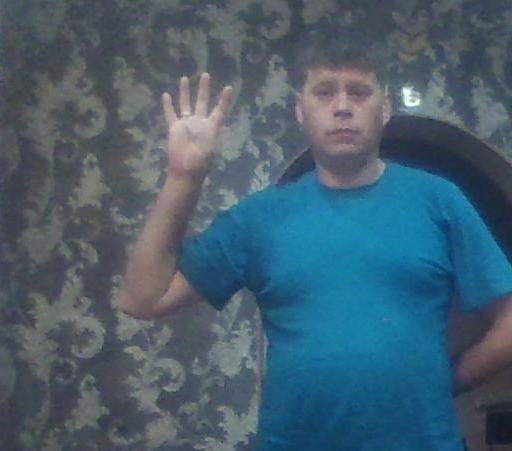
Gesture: four